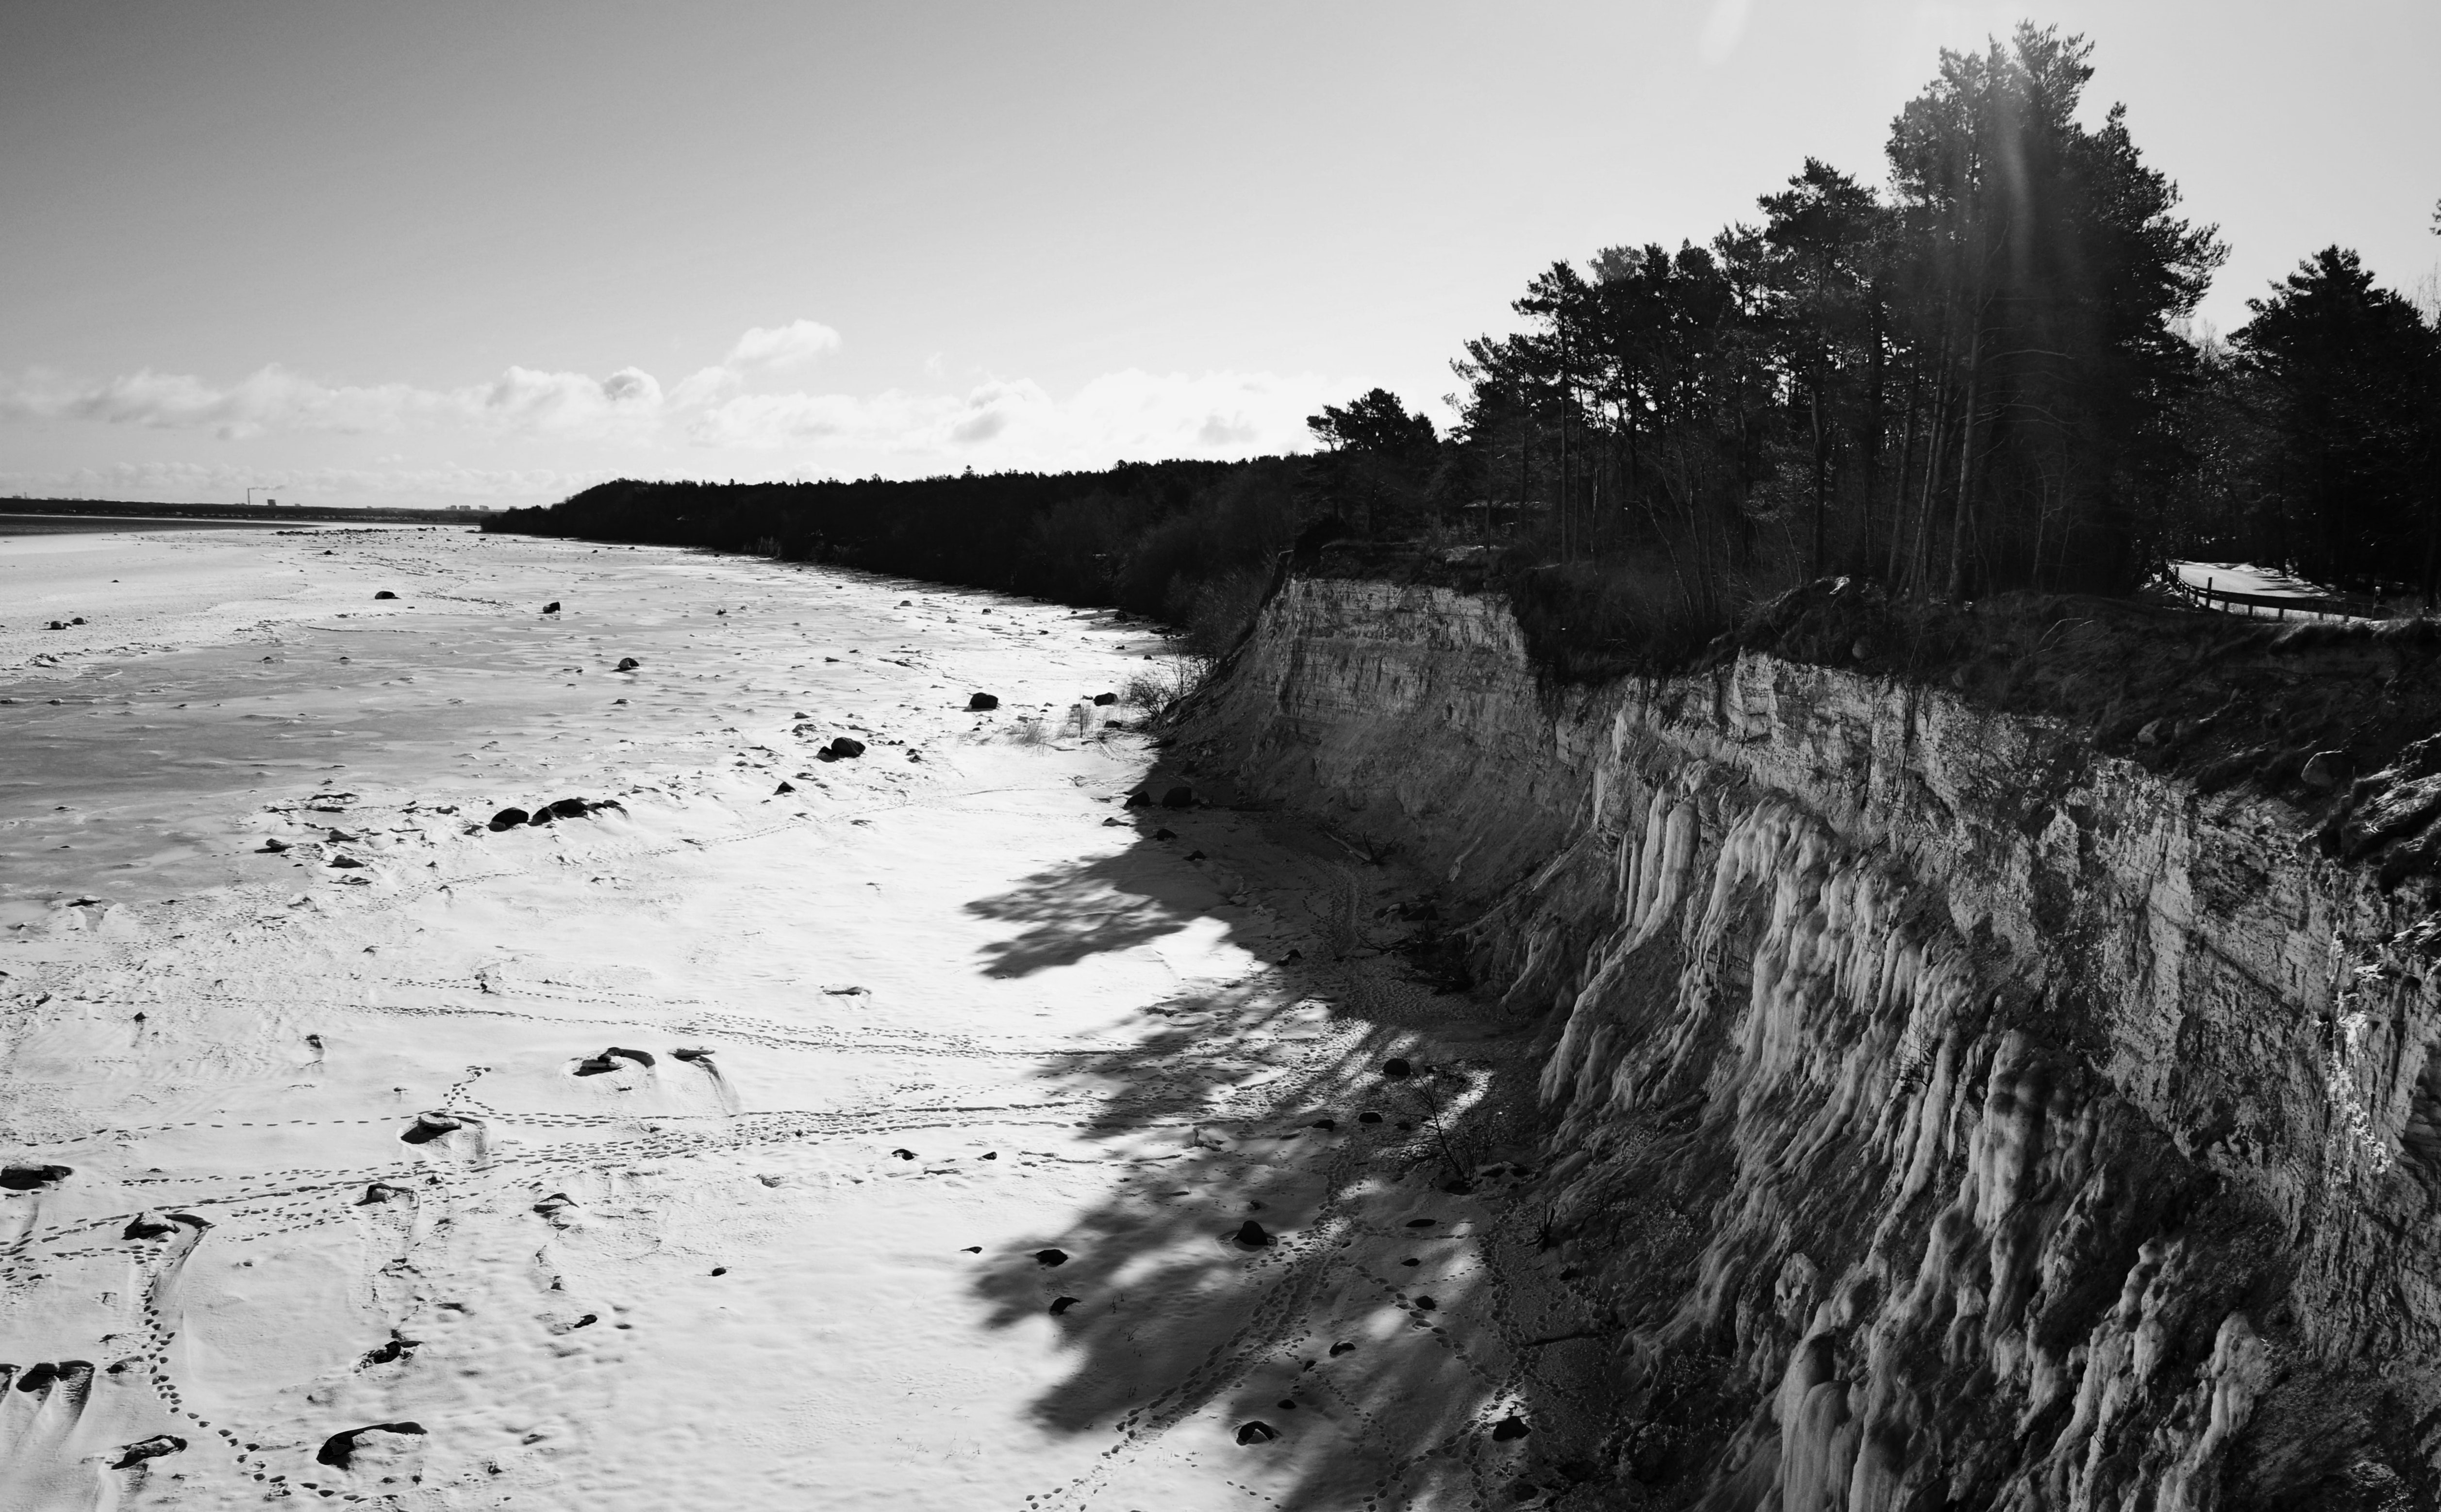
black and white, white, water, black, nature, monochrome photography, monochrome, natural landscape, tree, sky, rock, photography, shore, coast, landscape, sea, winter, stock photography, plant, sand, bank, cloud, beach, mountain, coastal and oceanic landforms, style, terrain, cliff